List of deaths on eight-thousanders

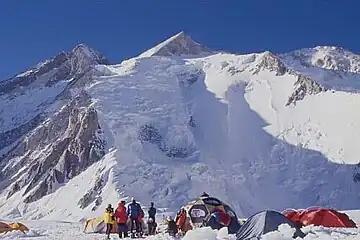
Left to right: Gasherbrum III, Gasherbrum II, Gasherbrum II East

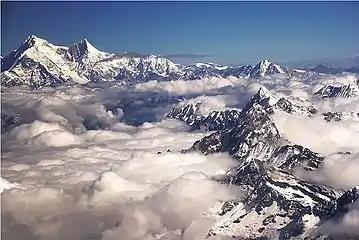
The summit of Shishapangma (far left).

Gasherbrum II, also known as K4, is the world's 13th highest mountain.